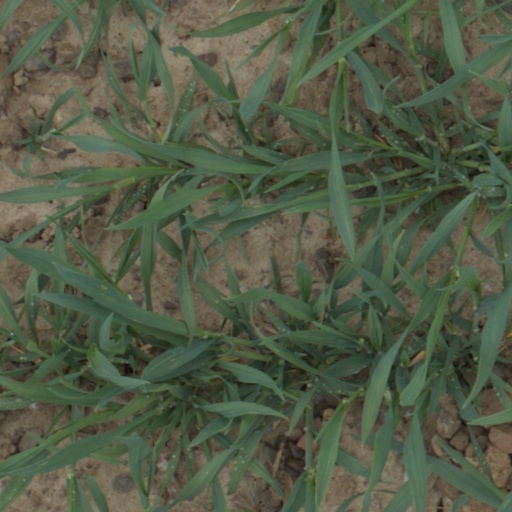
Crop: wheat